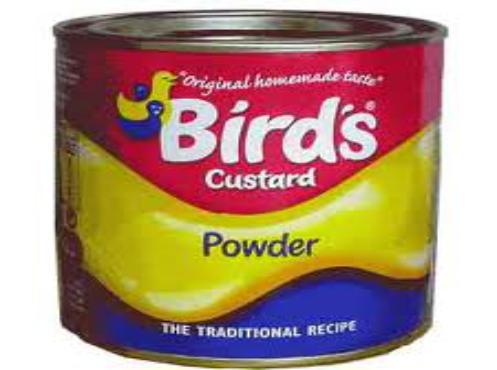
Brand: Bird's Custard
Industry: Food